Alice Mahon

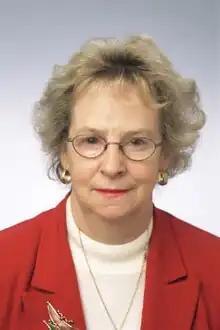
Official portrait, 2005

Alice Mahon (28 September 1937 – 25 December 2022) was a British trade unionist and Labour politician who served as Member of Parliament (MP) for Halifax from 1987 until 2005.